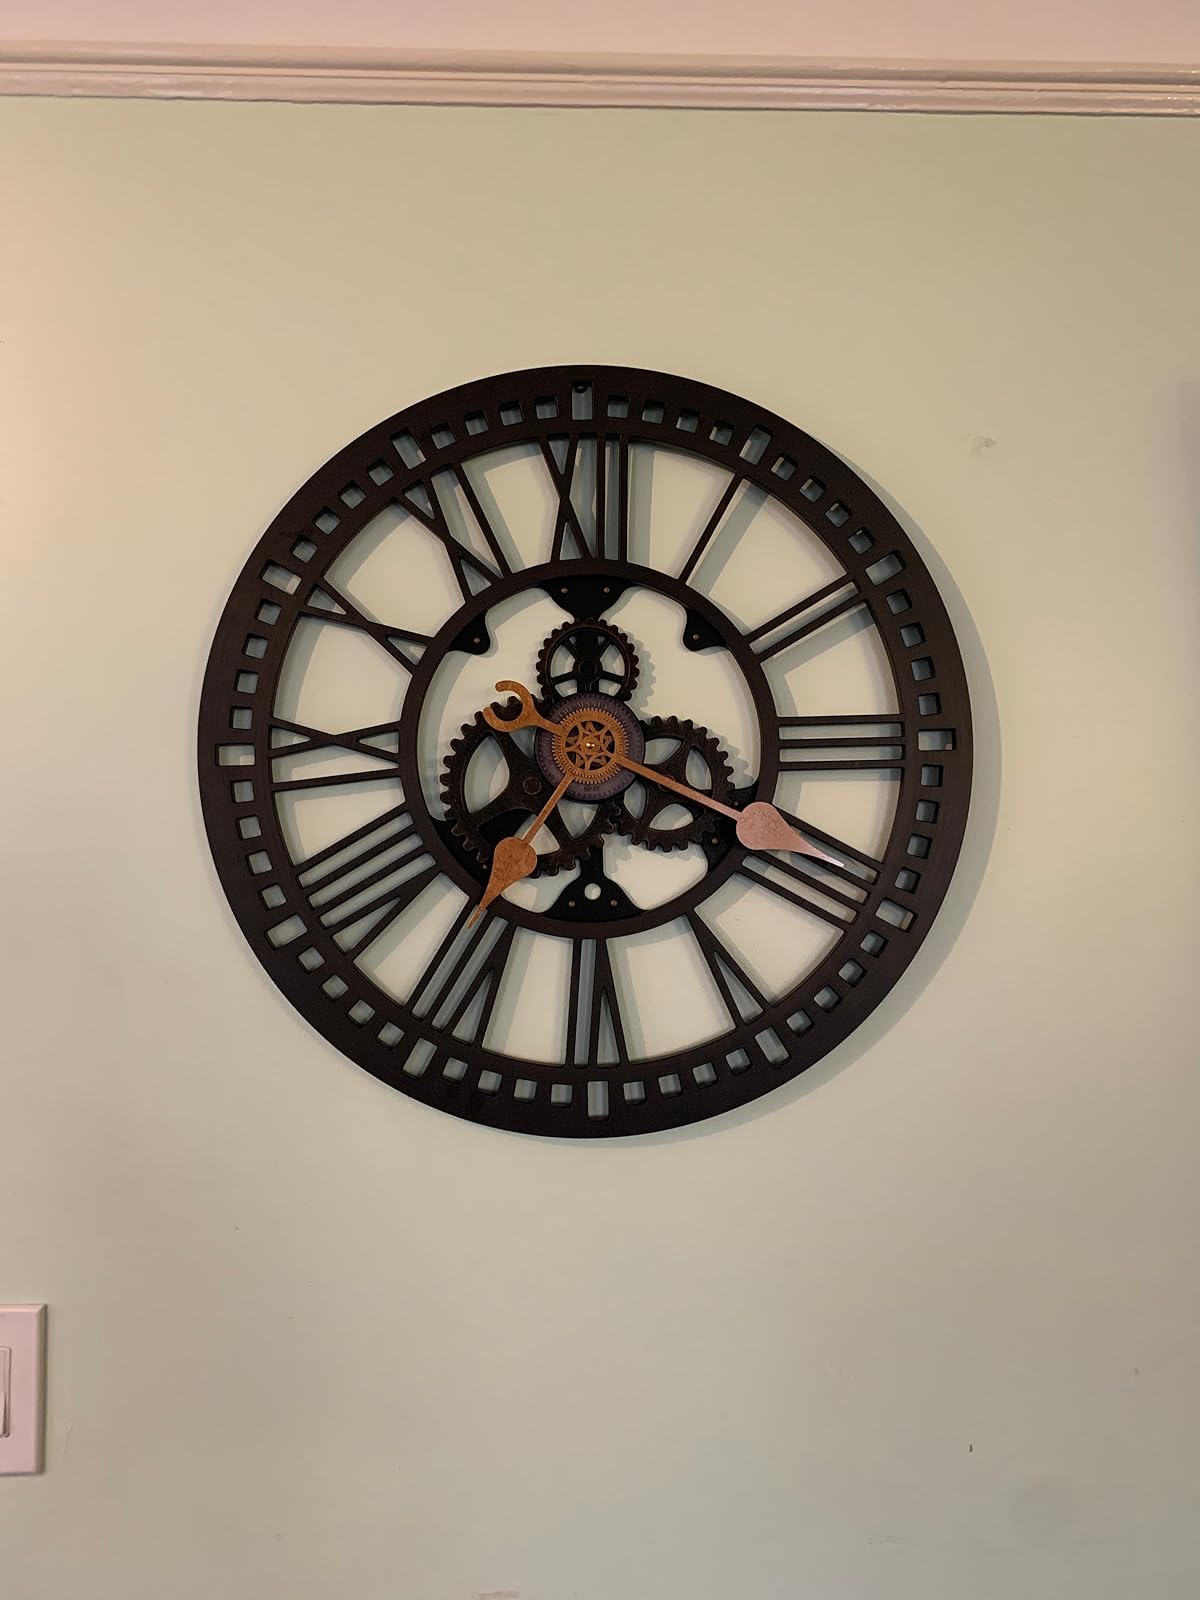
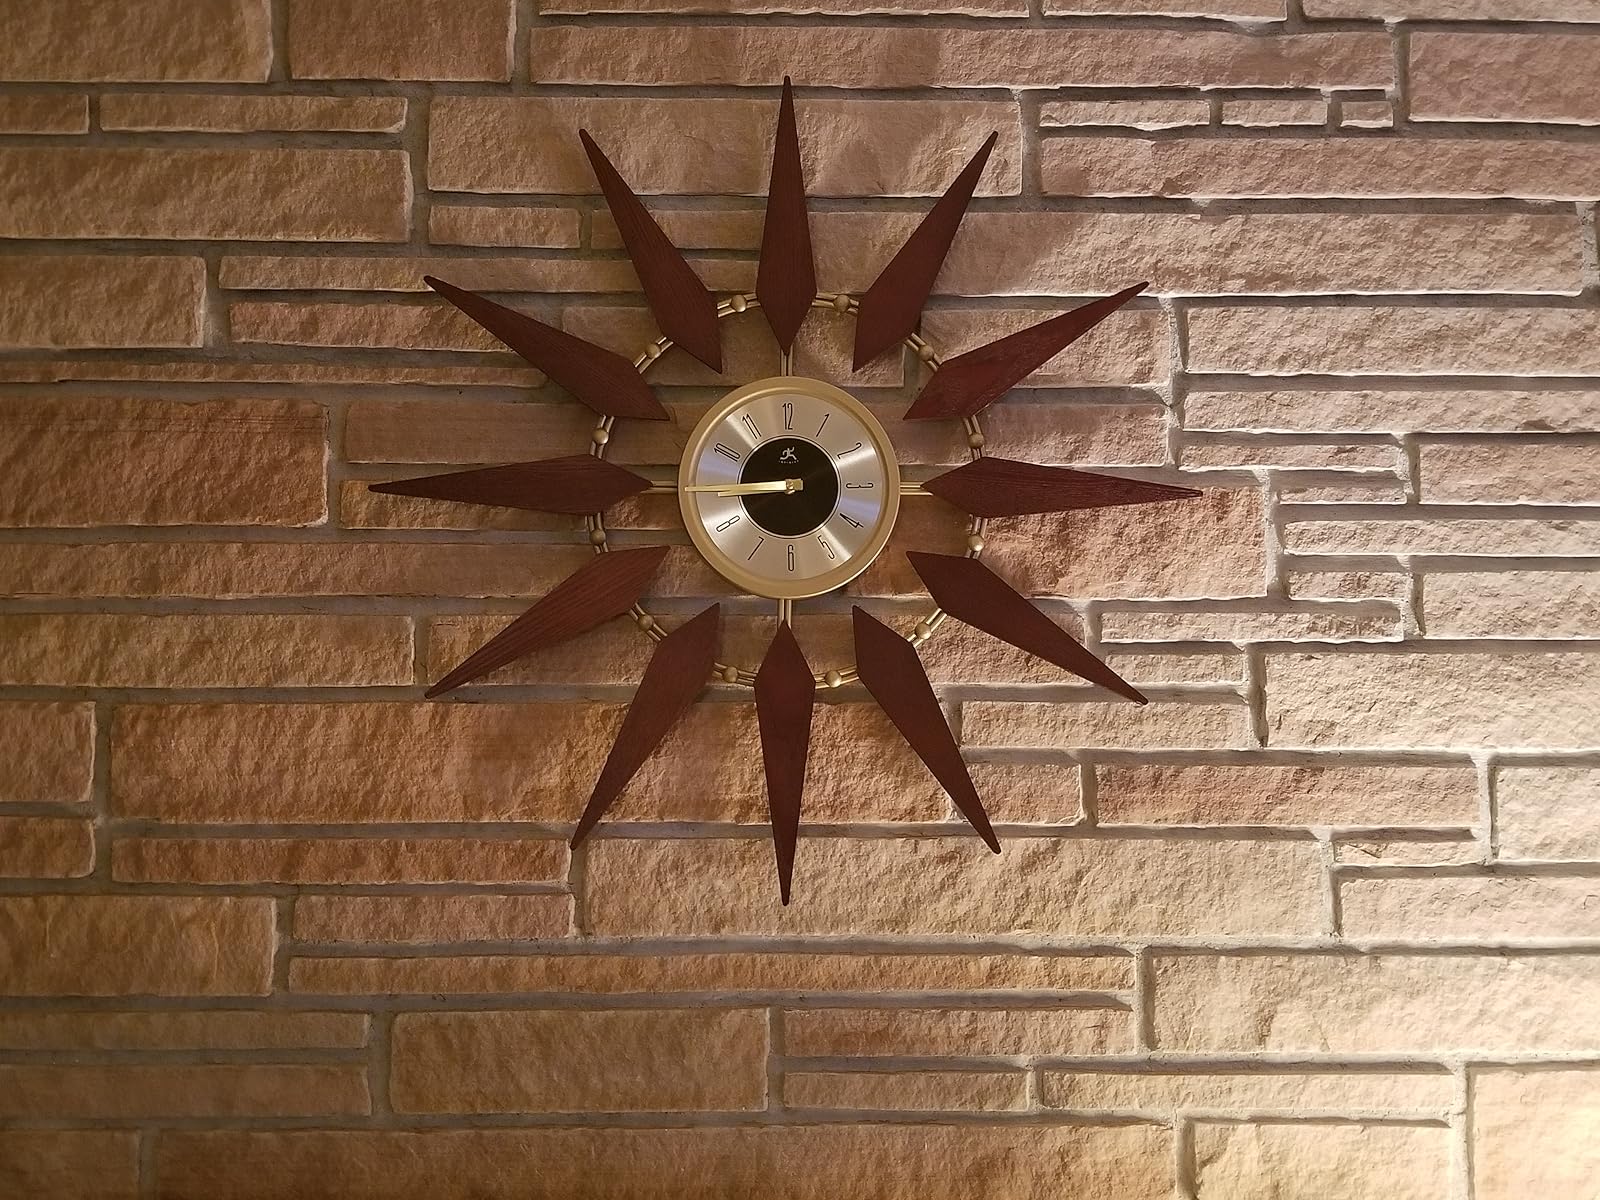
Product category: clock
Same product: no